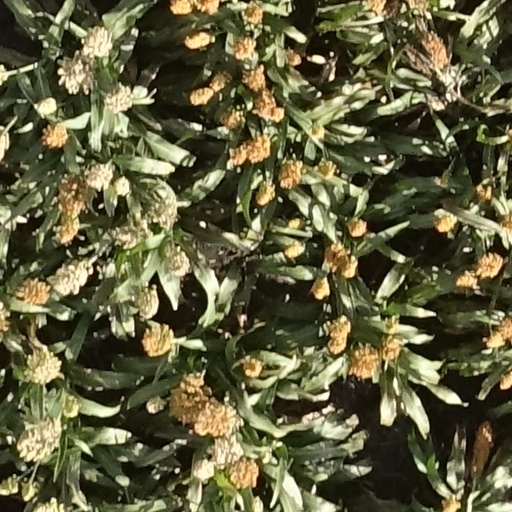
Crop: sorghum